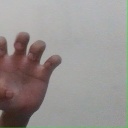
अक्षर: झ